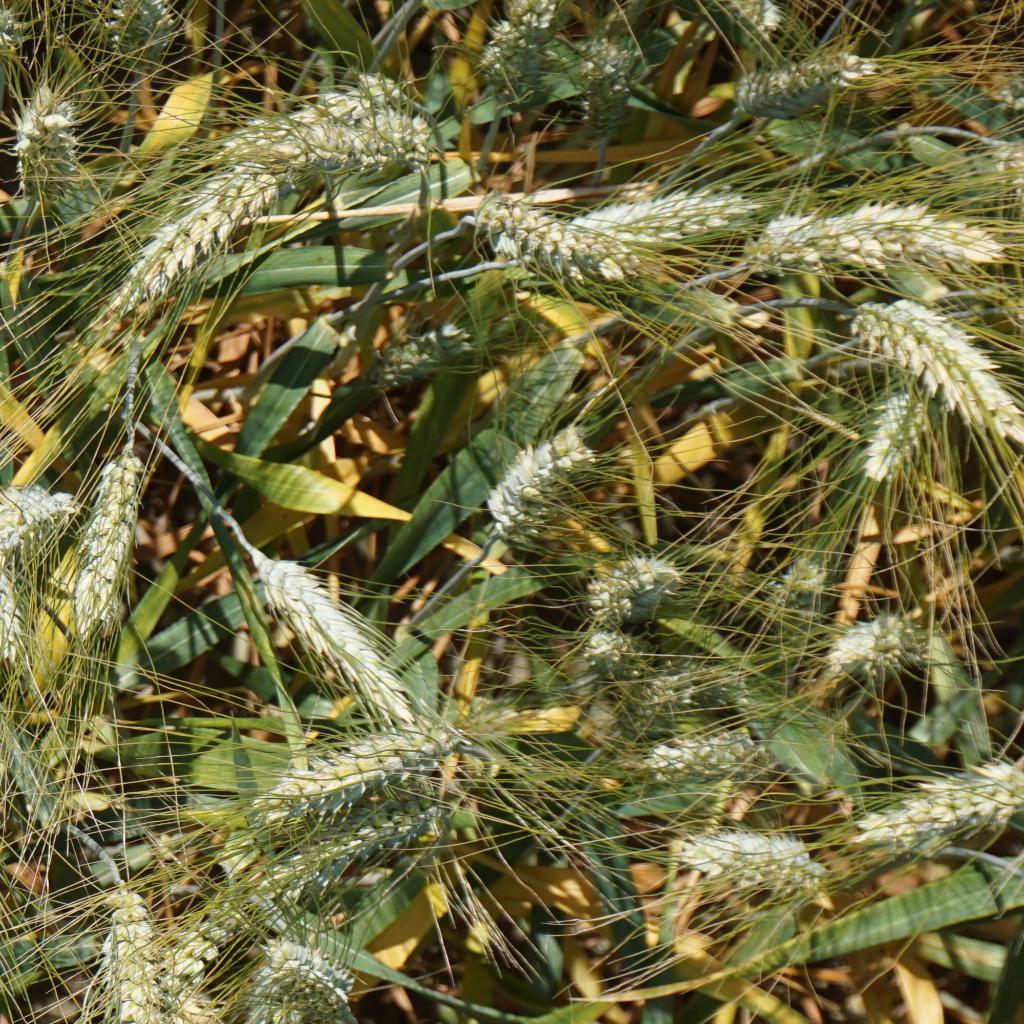
Country: France
Location: Gréoux
Wheat development stage: Filling - Ripening